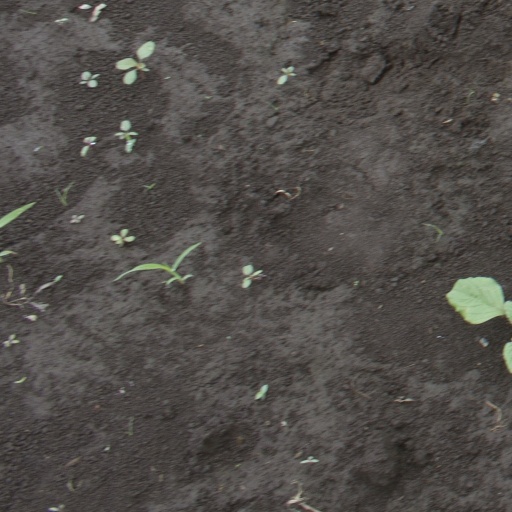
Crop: soybean